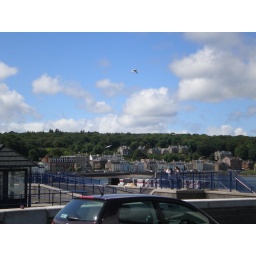
wharf, bird in sky